Multifractal system

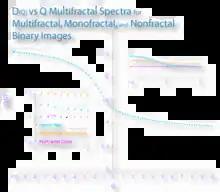
D vs Q spectra for a non-fractal circle (empirical box counting dimension = 1.0), mono-fractal Quadric Cross (empirical box counting dimension = 1.49), and multifractal Hénon map (empirical box counting dimension = 1.29).

One practical multifractal spectrum is the graph of D vs Q, where D is the generalized dimension for a dataset and Q is an arbitrary set of exponents. The expression "generalized dimension" thus refers to a set of dimensions for a dataset (detailed calculations for determining the generalized dimension using box counting are described below).